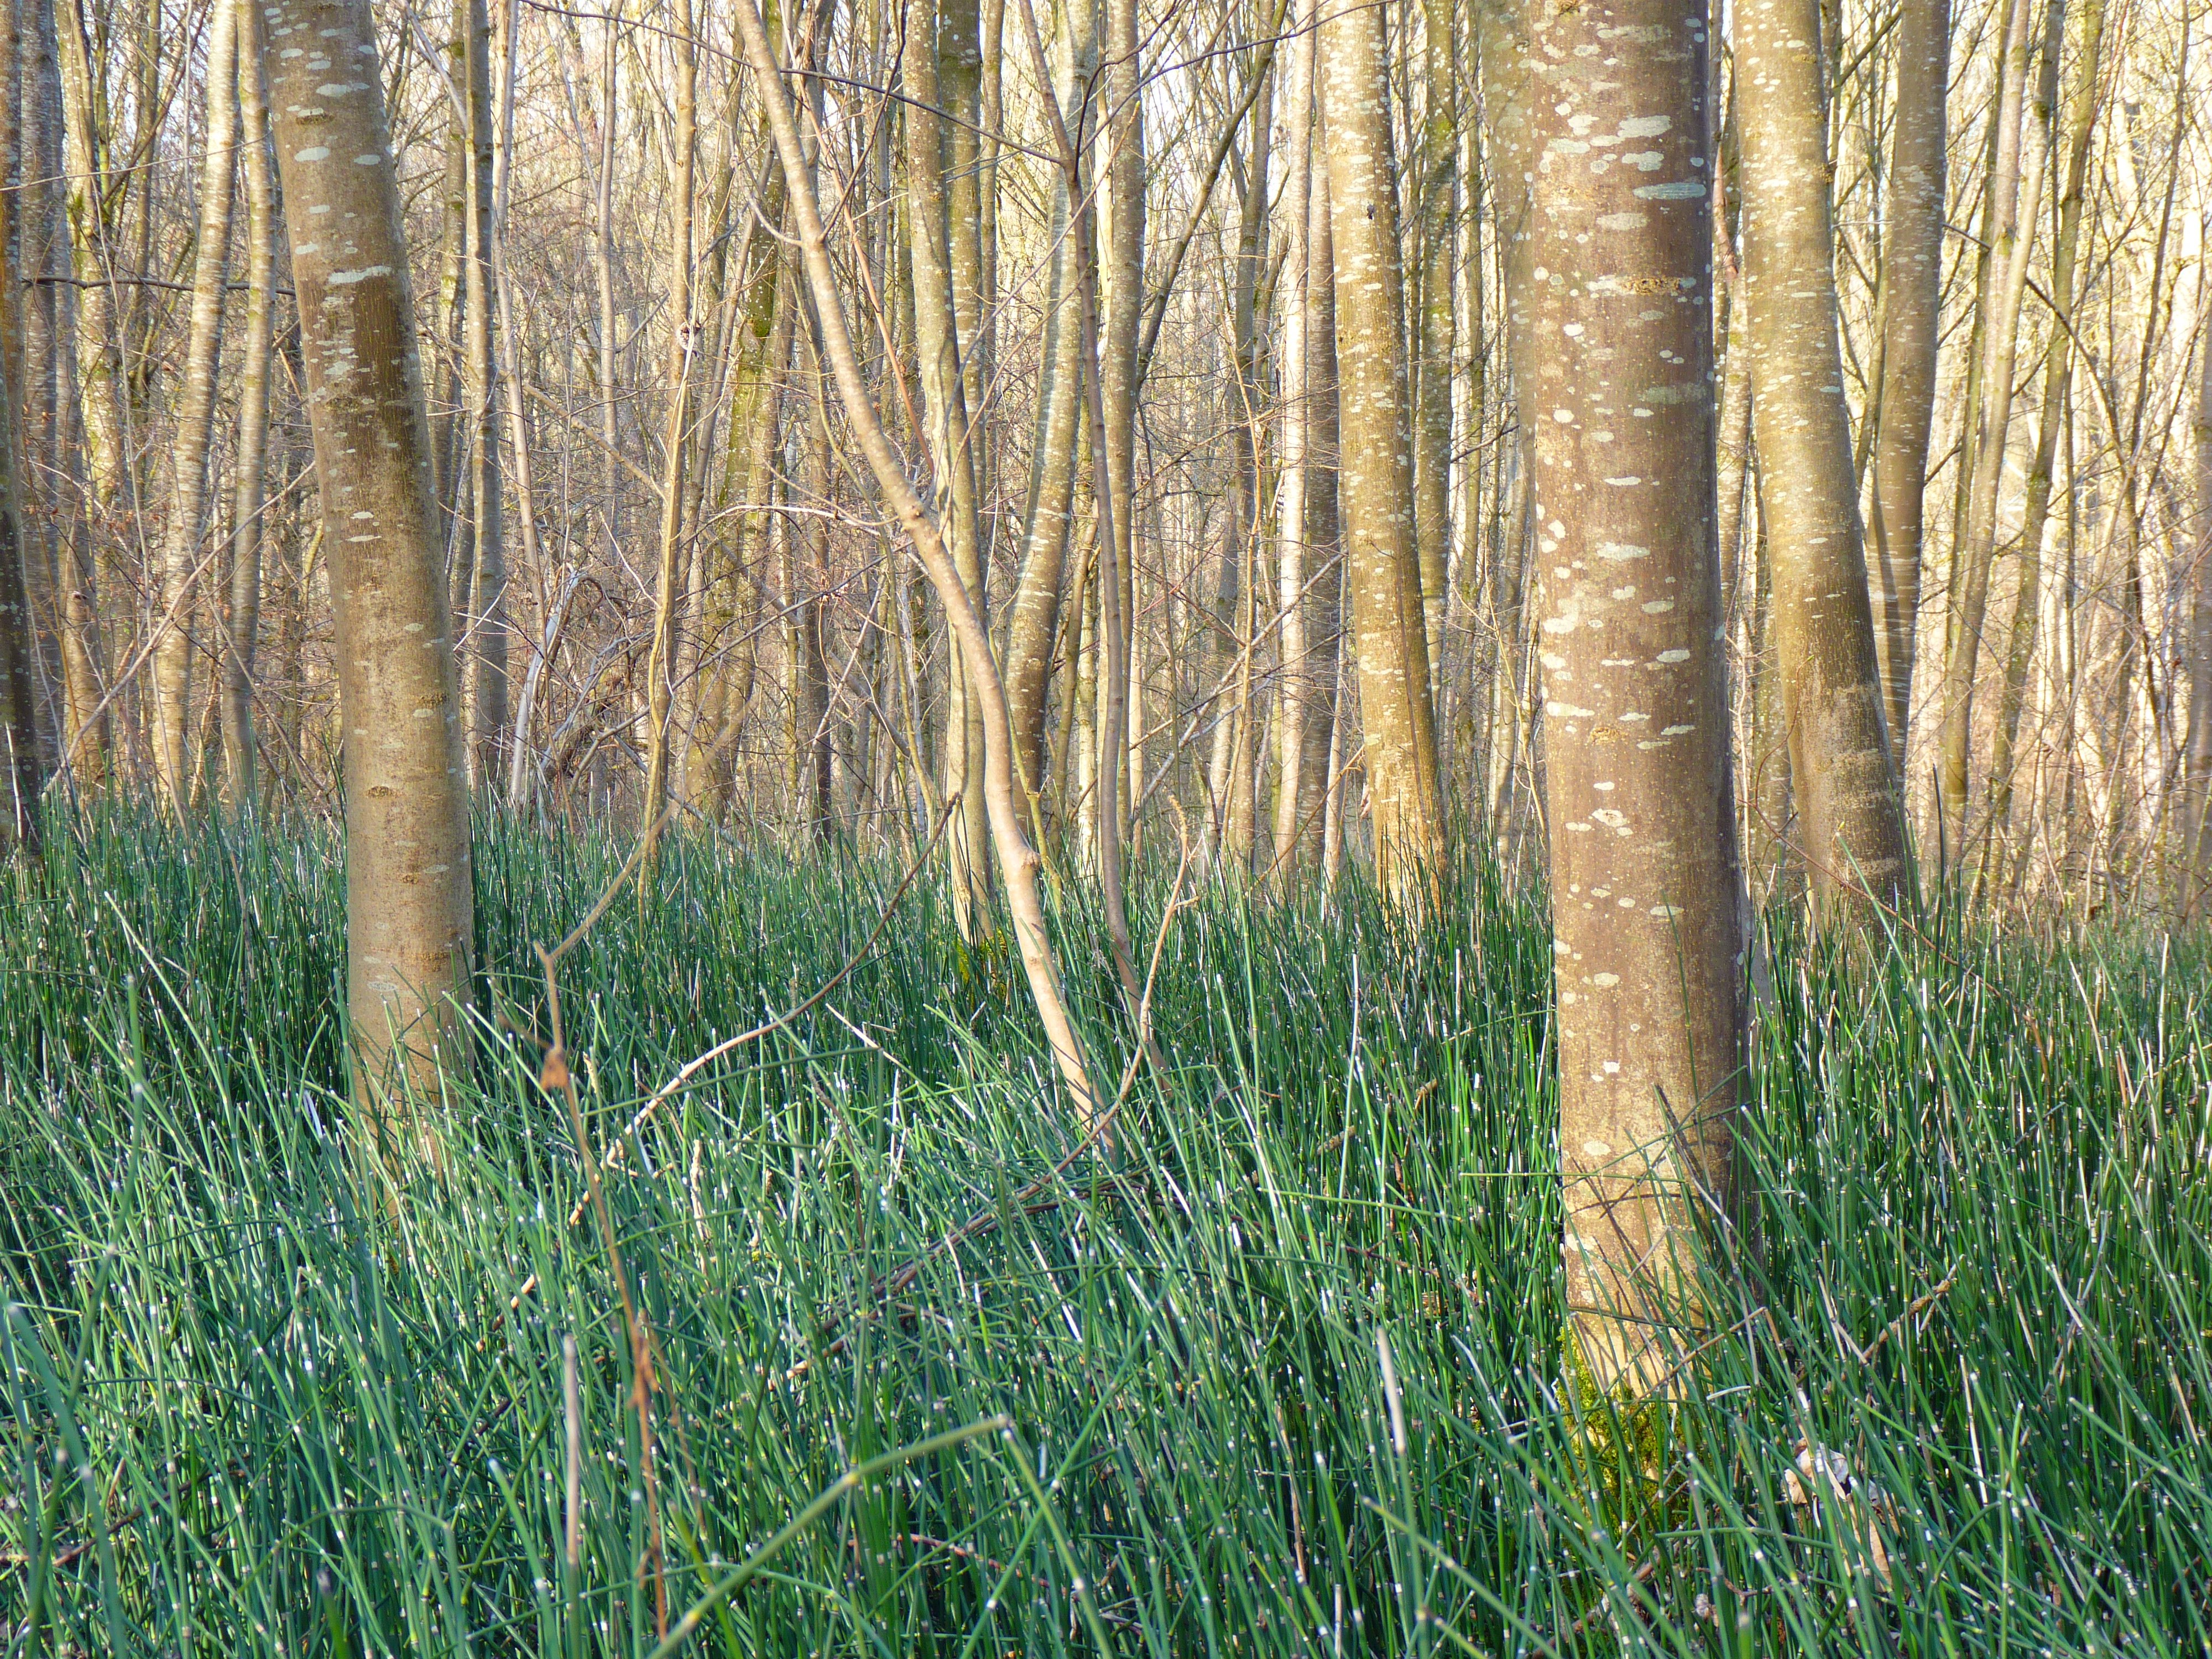
tree, forest, grass, branch, plant, lawn, meadow, prairie, sunlight, leaf, flower, trunk, green, birch, soil, wetland, woodland, habitat, ecosystem, horsetail, biome, marsh plant, natural environment, grass family, plant stem, woody plant, temperate coniferous forest, land plant